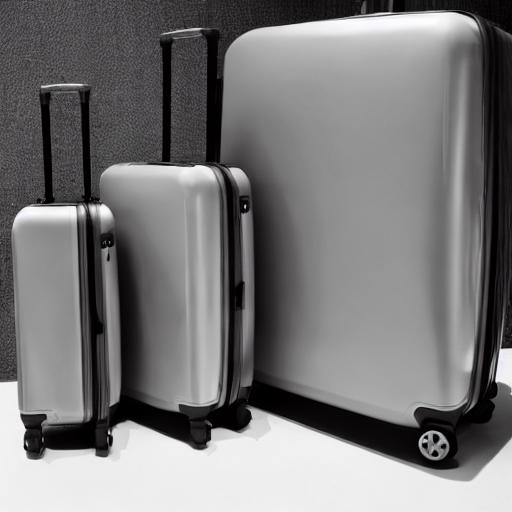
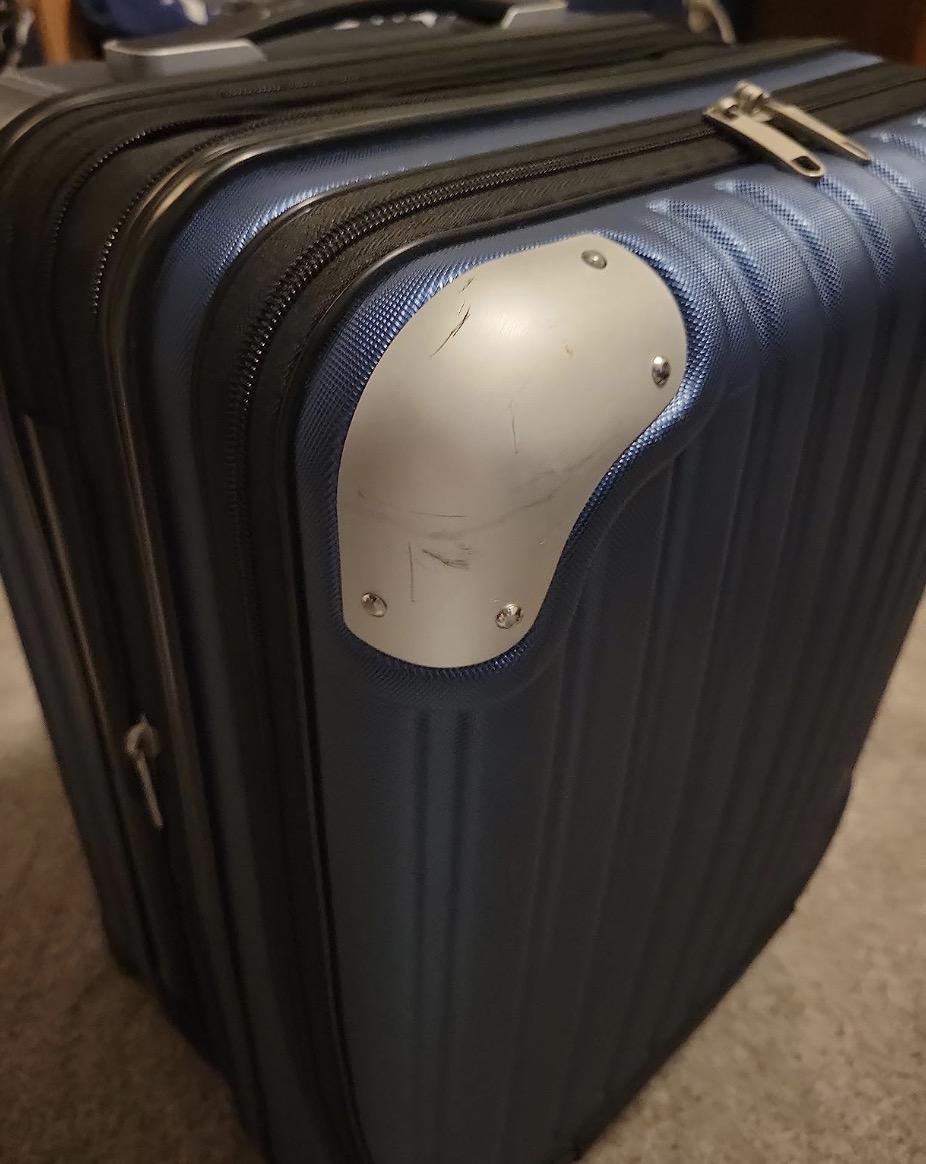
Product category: items_tea
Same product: no